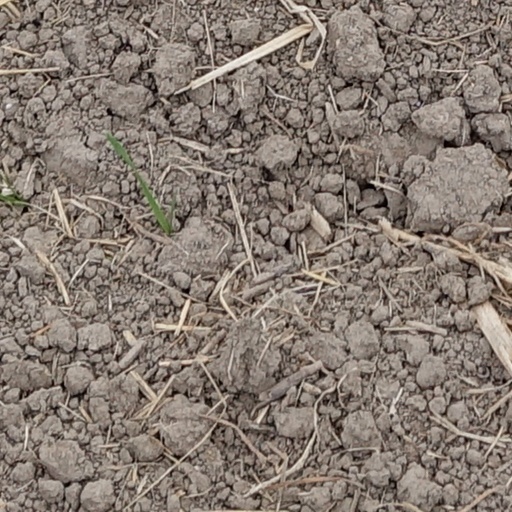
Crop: wheat